Wilbur Cooper

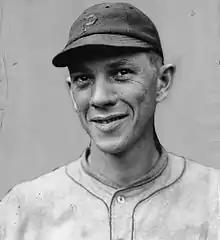
Cooper

Arley Wilbur Cooper (February 24, 1892 – August 7, 1973) was an American starting pitcher in Major League Baseball who played most of his career for the Pittsburgh Pirates. A four-time winner of 20 games in the early 1920s, he was the first National League left-hander to win 200 games. He established NL records for left-handers – second only to Eddie Plank among all southpaws – for career wins (216), innings pitched and games started (405); all were broken within several years by Eppa Rixey. His career earned run average of 2.89 is also the lowest of any left-hander with at least 3000 innings in the NL. He still holds the Pirates franchise records for career victories (202) and complete games (263); he also set club records, since broken, for innings (3201), strikeouts (1191), and games pitched (469).